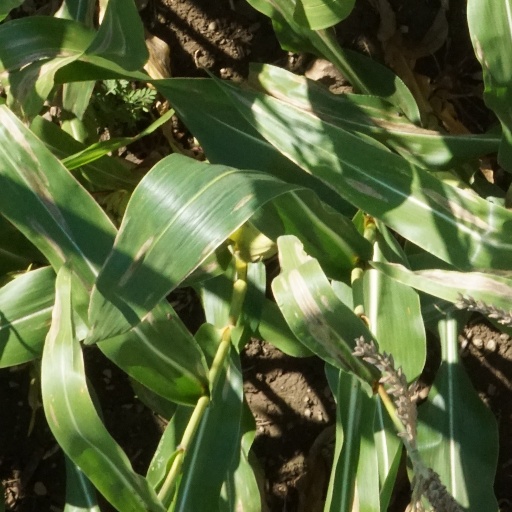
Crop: maize; corn